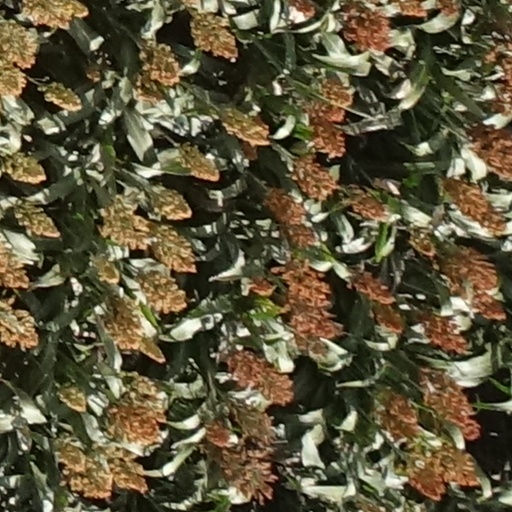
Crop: sorghum